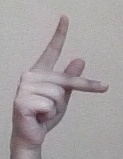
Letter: dha